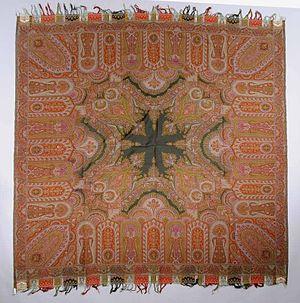
Le cachemire est une fibre animale, provenant du sous-poil long et soyeux des chèvres cachemire. Il appartient à la famille des tissus d'espèces endémiques, dont la production et la fabrication sont limitées à la seule zone géographique d'origine des caprins, soit un territoire qui s'étend du nord du Cachemire Pakistanais au nord de la Mongolie.